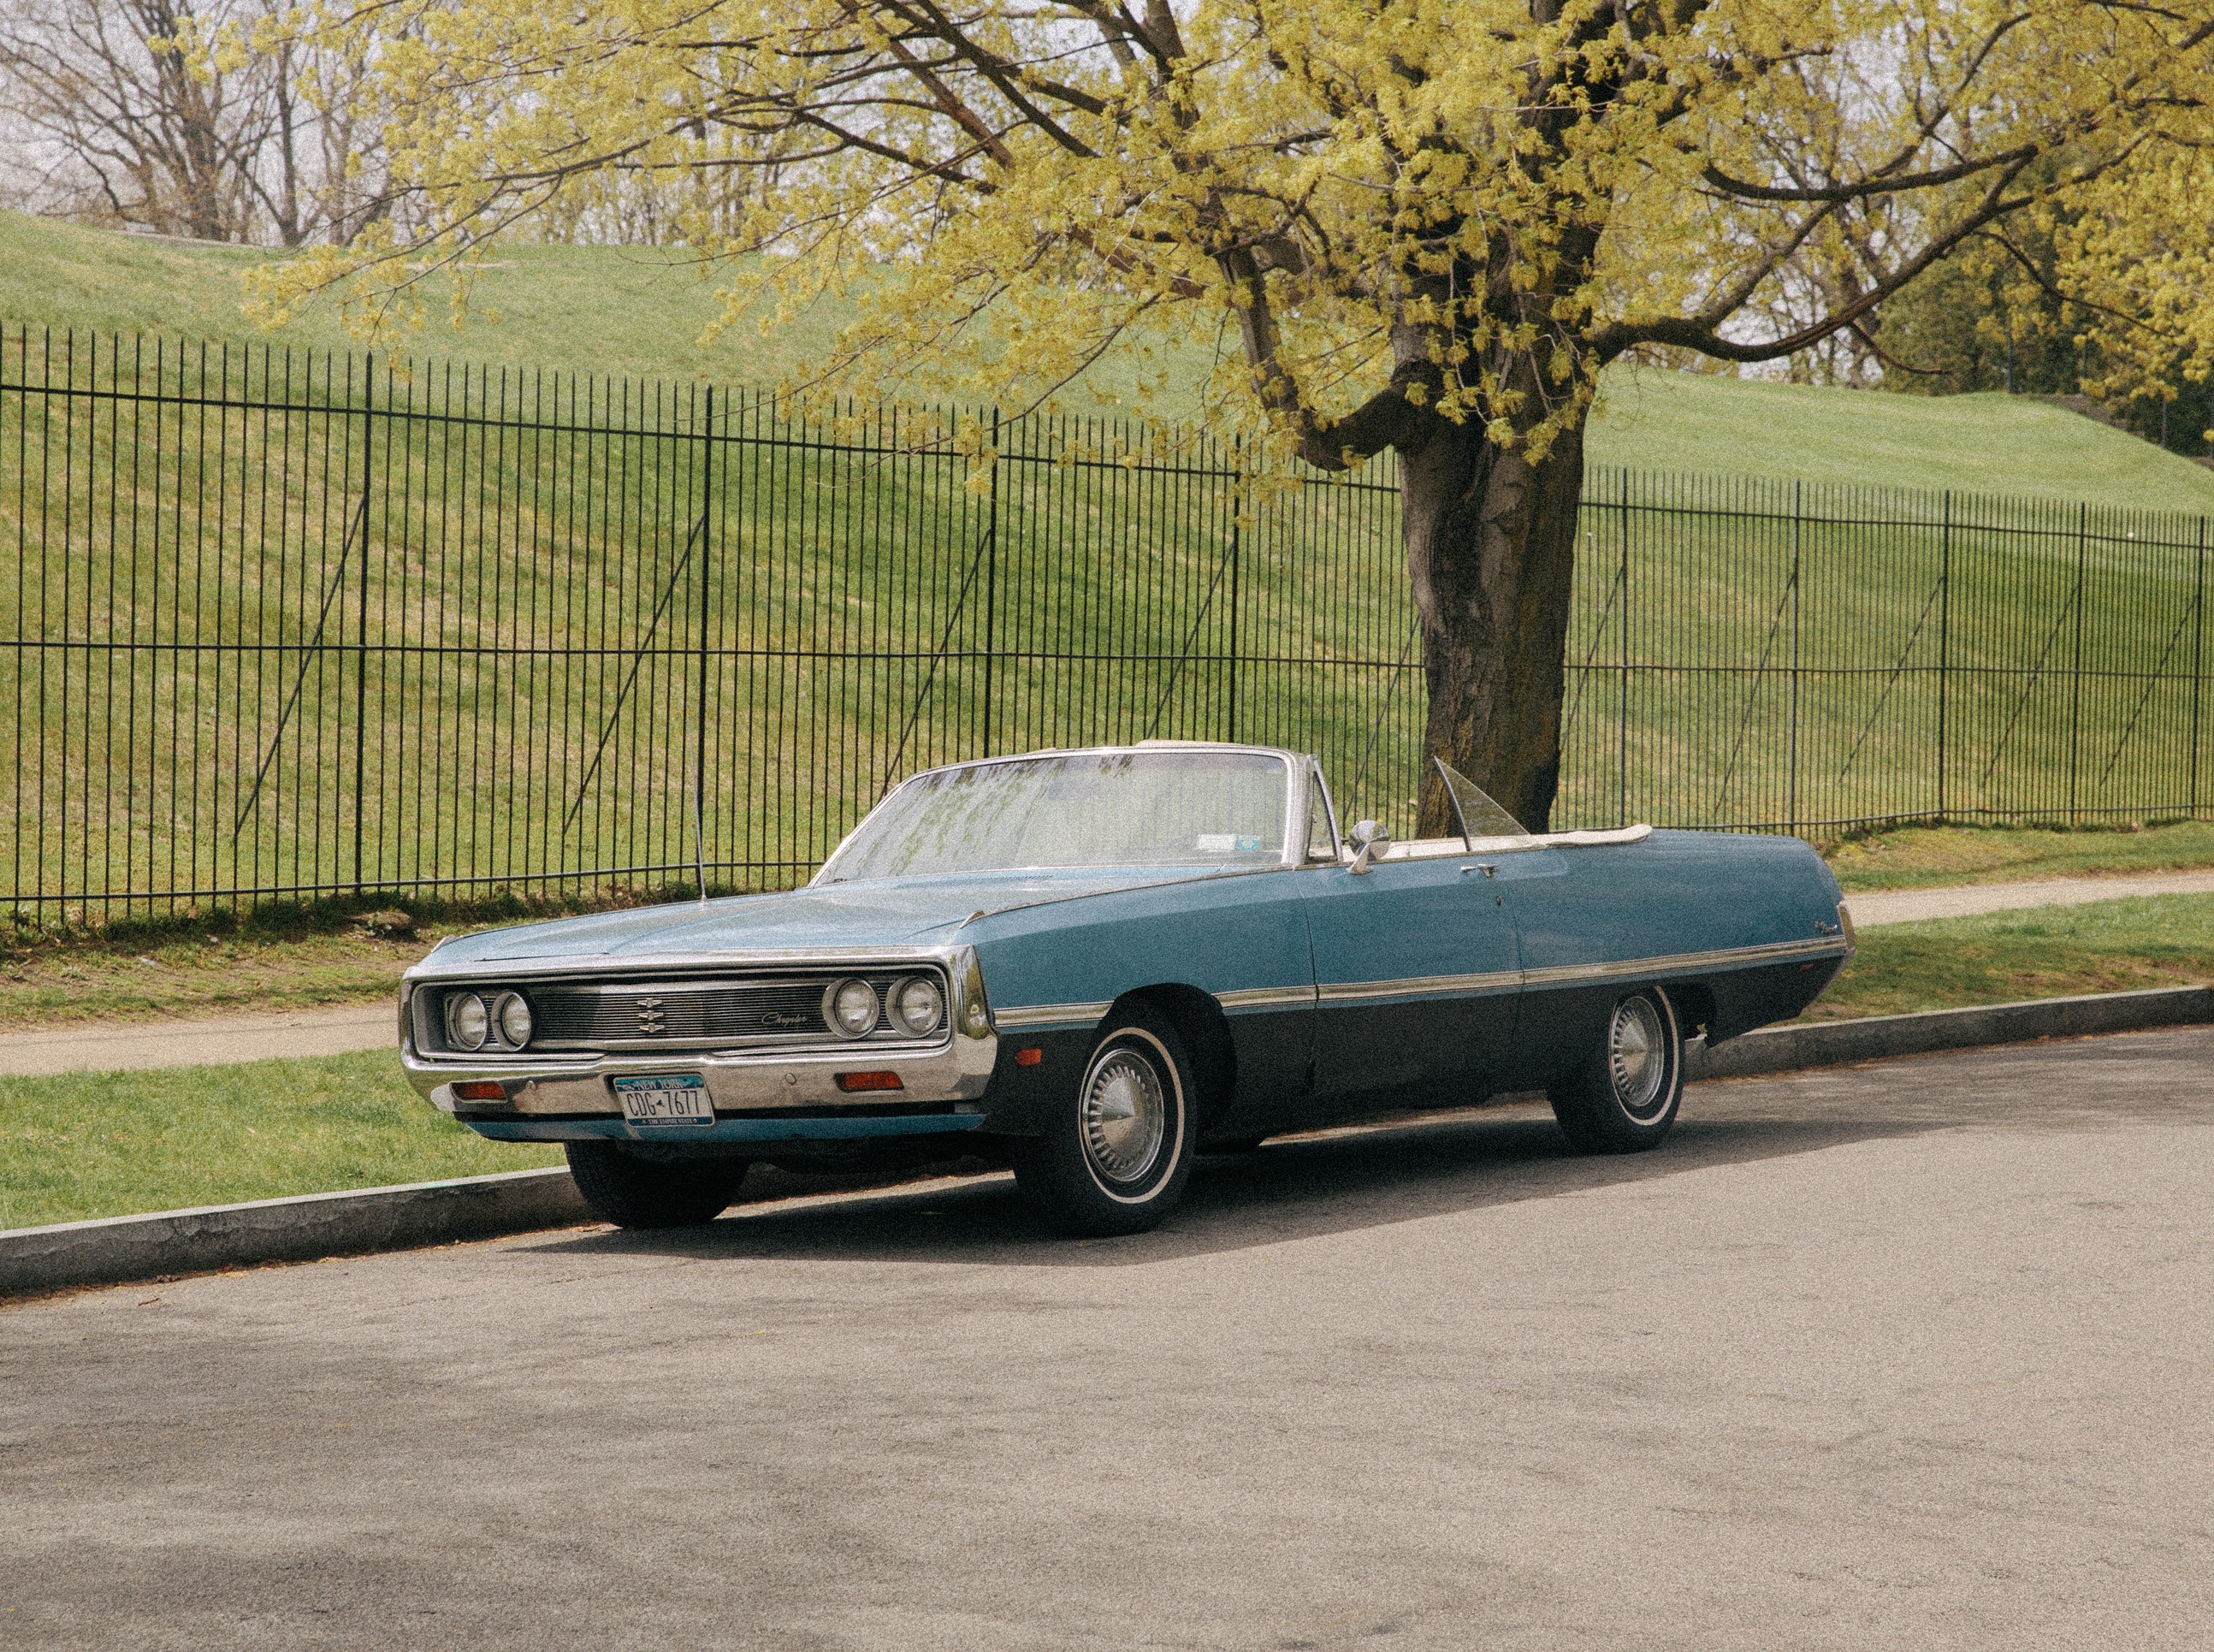
car, vehicle, classic car, motor vehicle, sedan, classic, full size car